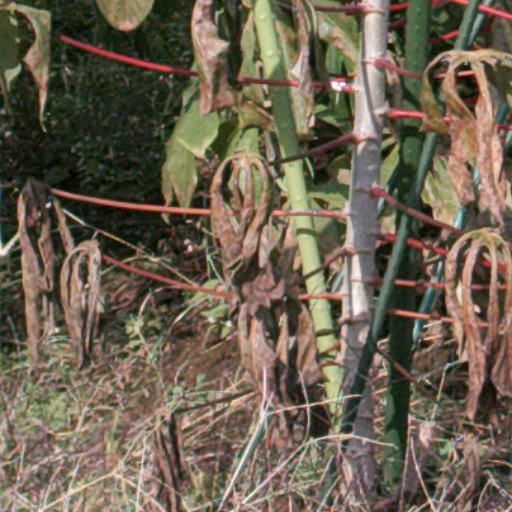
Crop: cassava